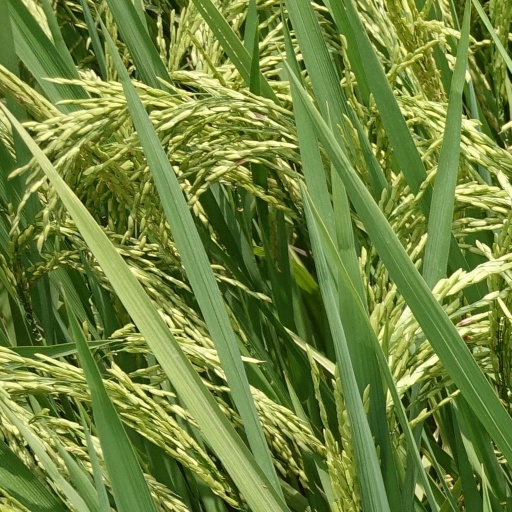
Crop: rice